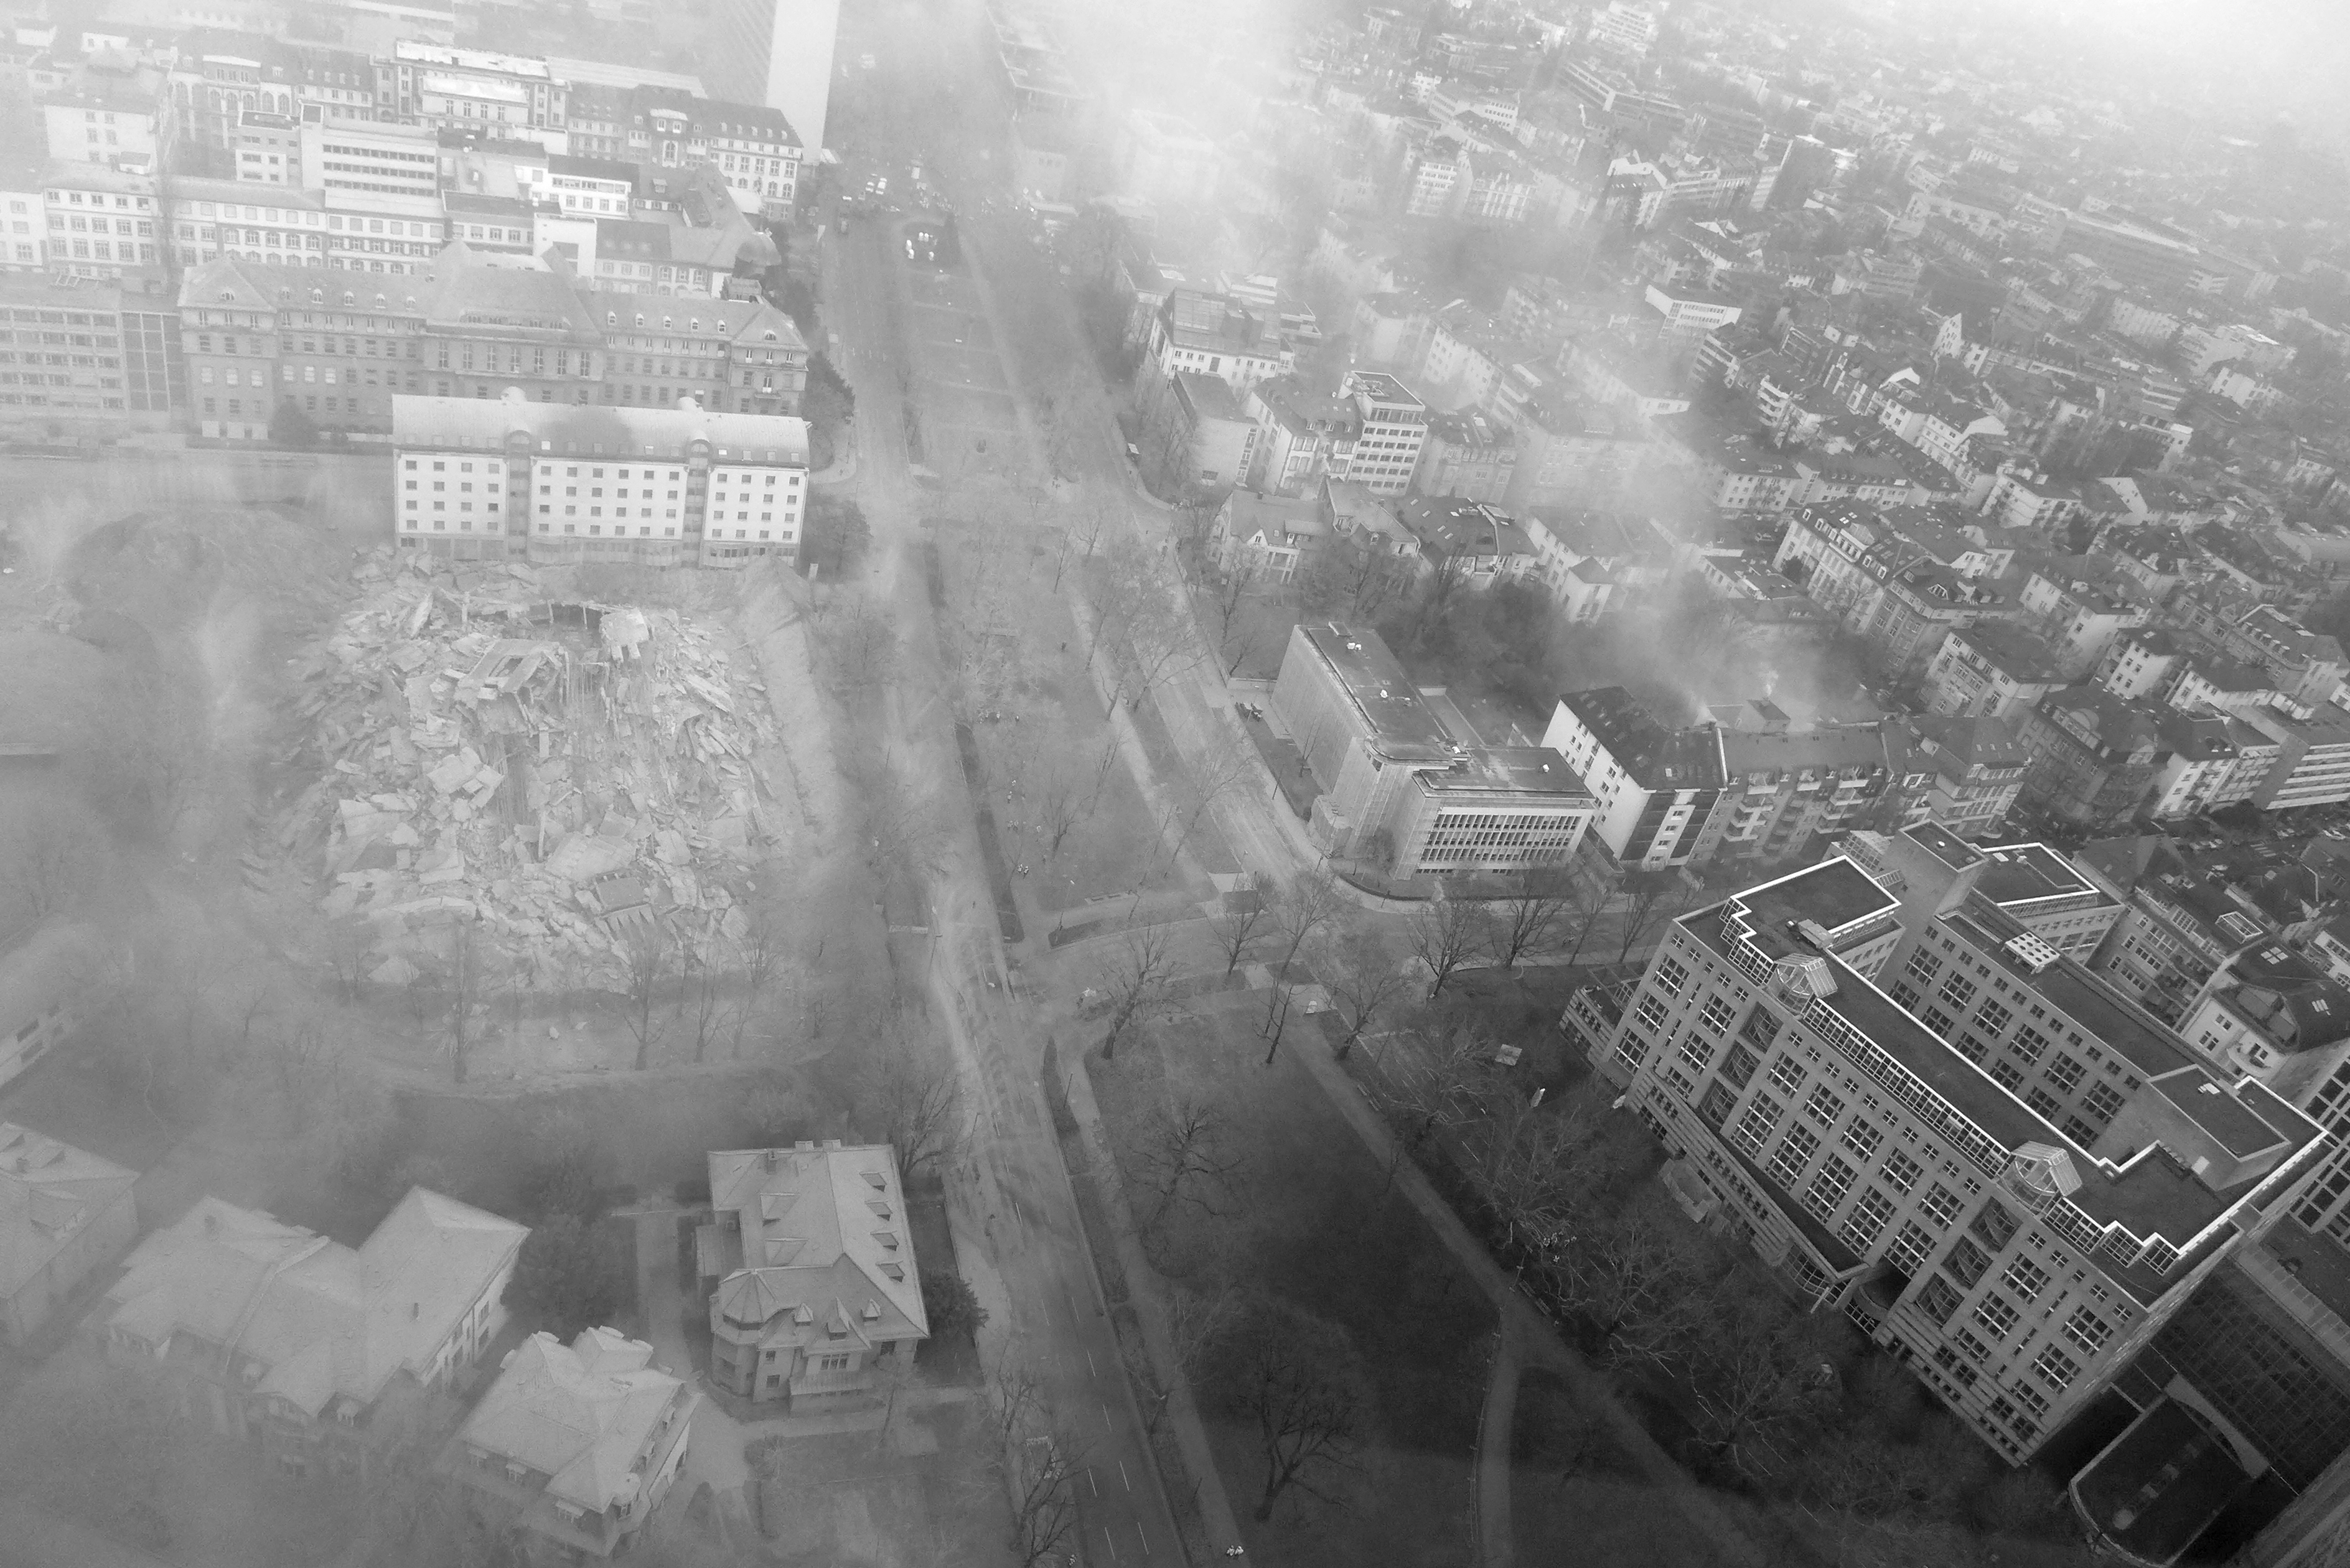
black and white, white, photography, building, atmosphere, skyscraper, tower, weather, haze, monochrome, bw, blackandwhite, blackwhite, university, turm, alemania, allemagne, sw, schwarzweiss, schwarzweis, demolition, shape, germania, hochhaus, schwarzweissfotografie, schwarzweisfotografie, afe, sprengung, universit t, geb udeabriss, geb udeabris, aerial photography, monochrome photography, atmospheric phenomenon, atmosphere of earth